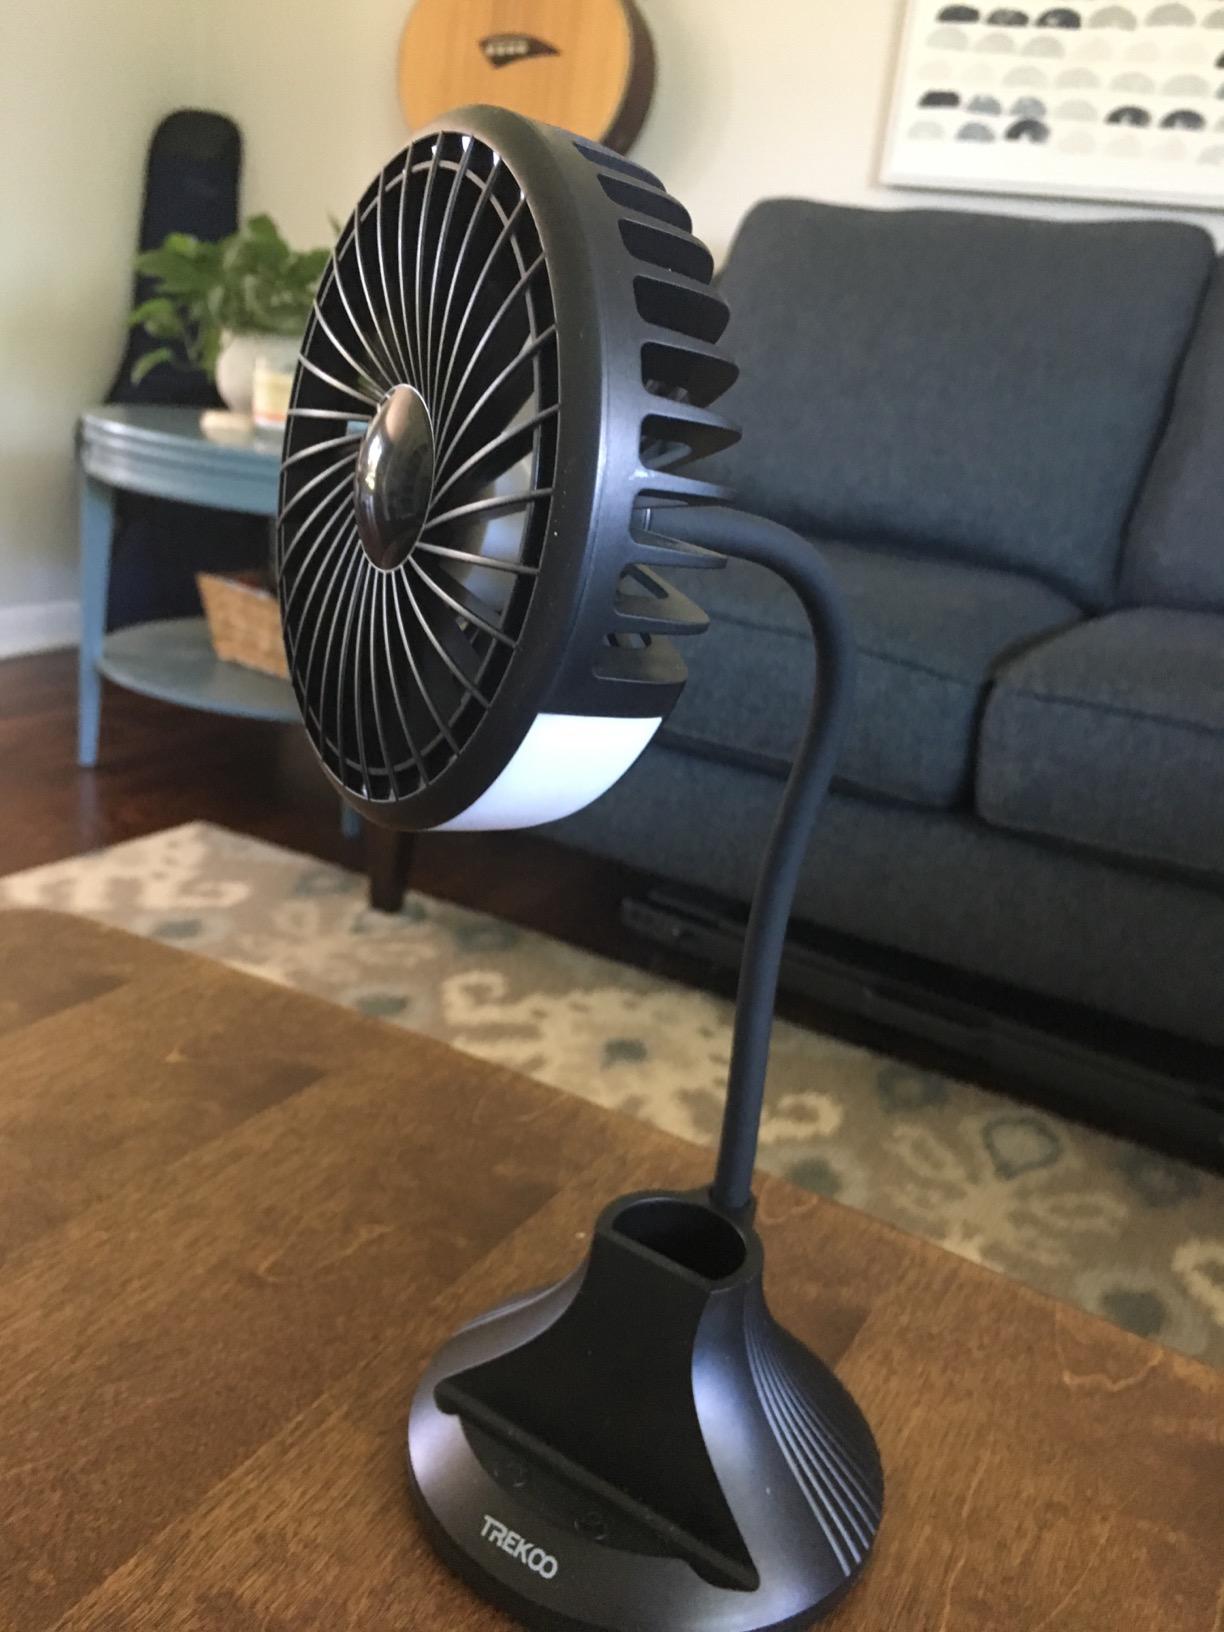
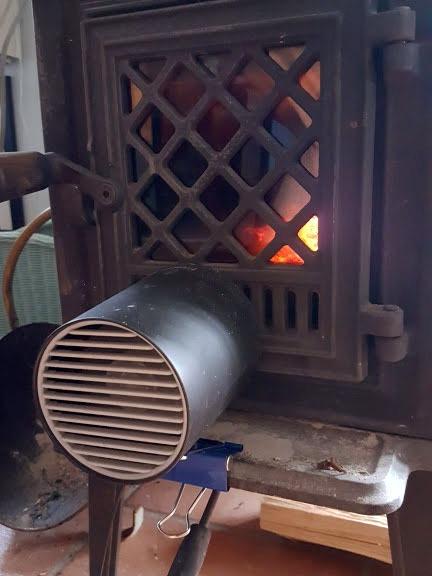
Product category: fan
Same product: no